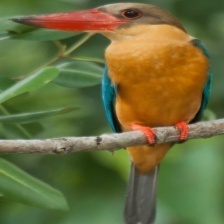
Species: STORK BILLED KINGFISHER
Scientific name: PELARGOPSIS CAPENSIS